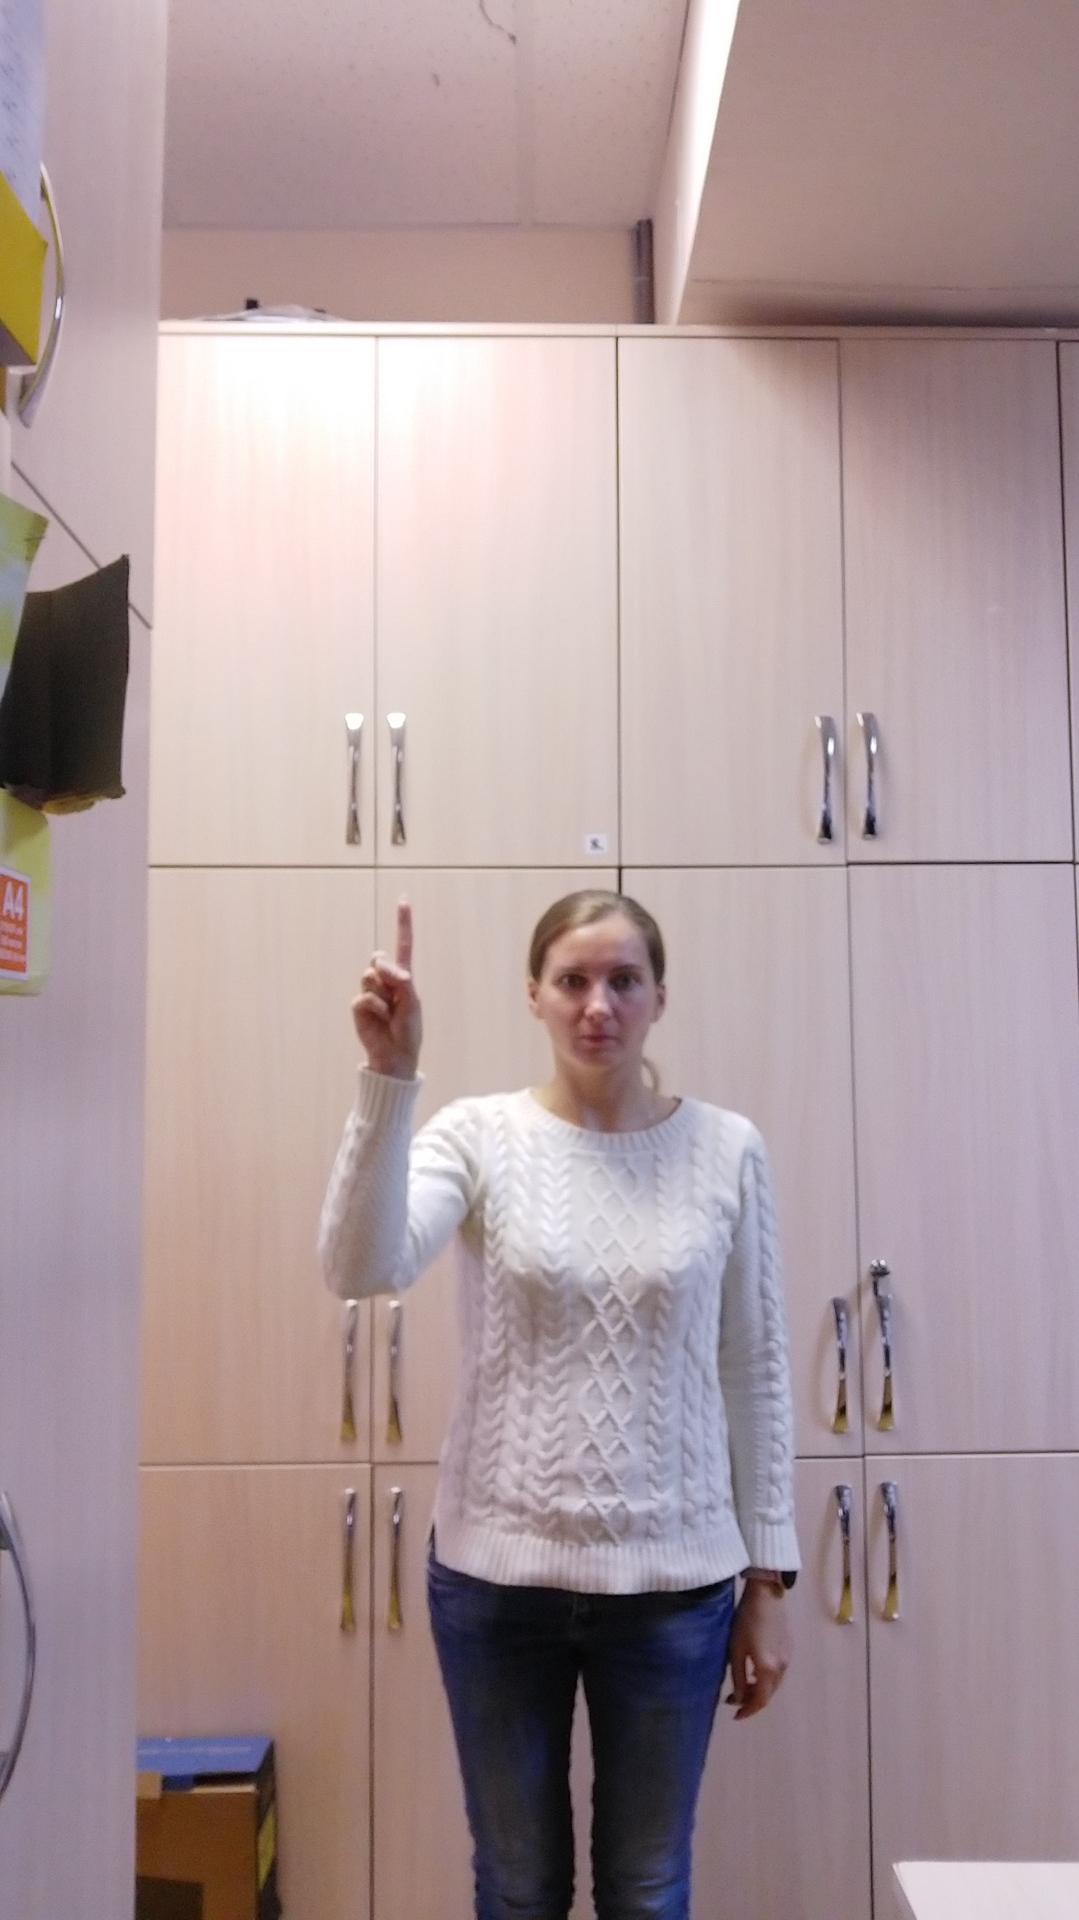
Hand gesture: one